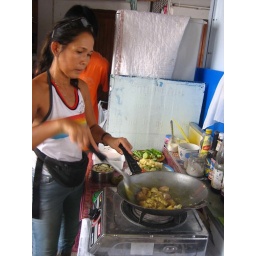
Tan cooks up green curry (gang keeowahn gai) in her home